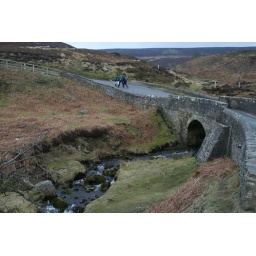
The road bridge over the Cogden Gill